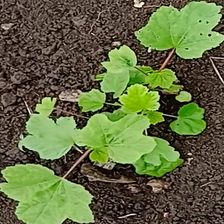
Weed species: Little_Mallow(Malva parviflora)